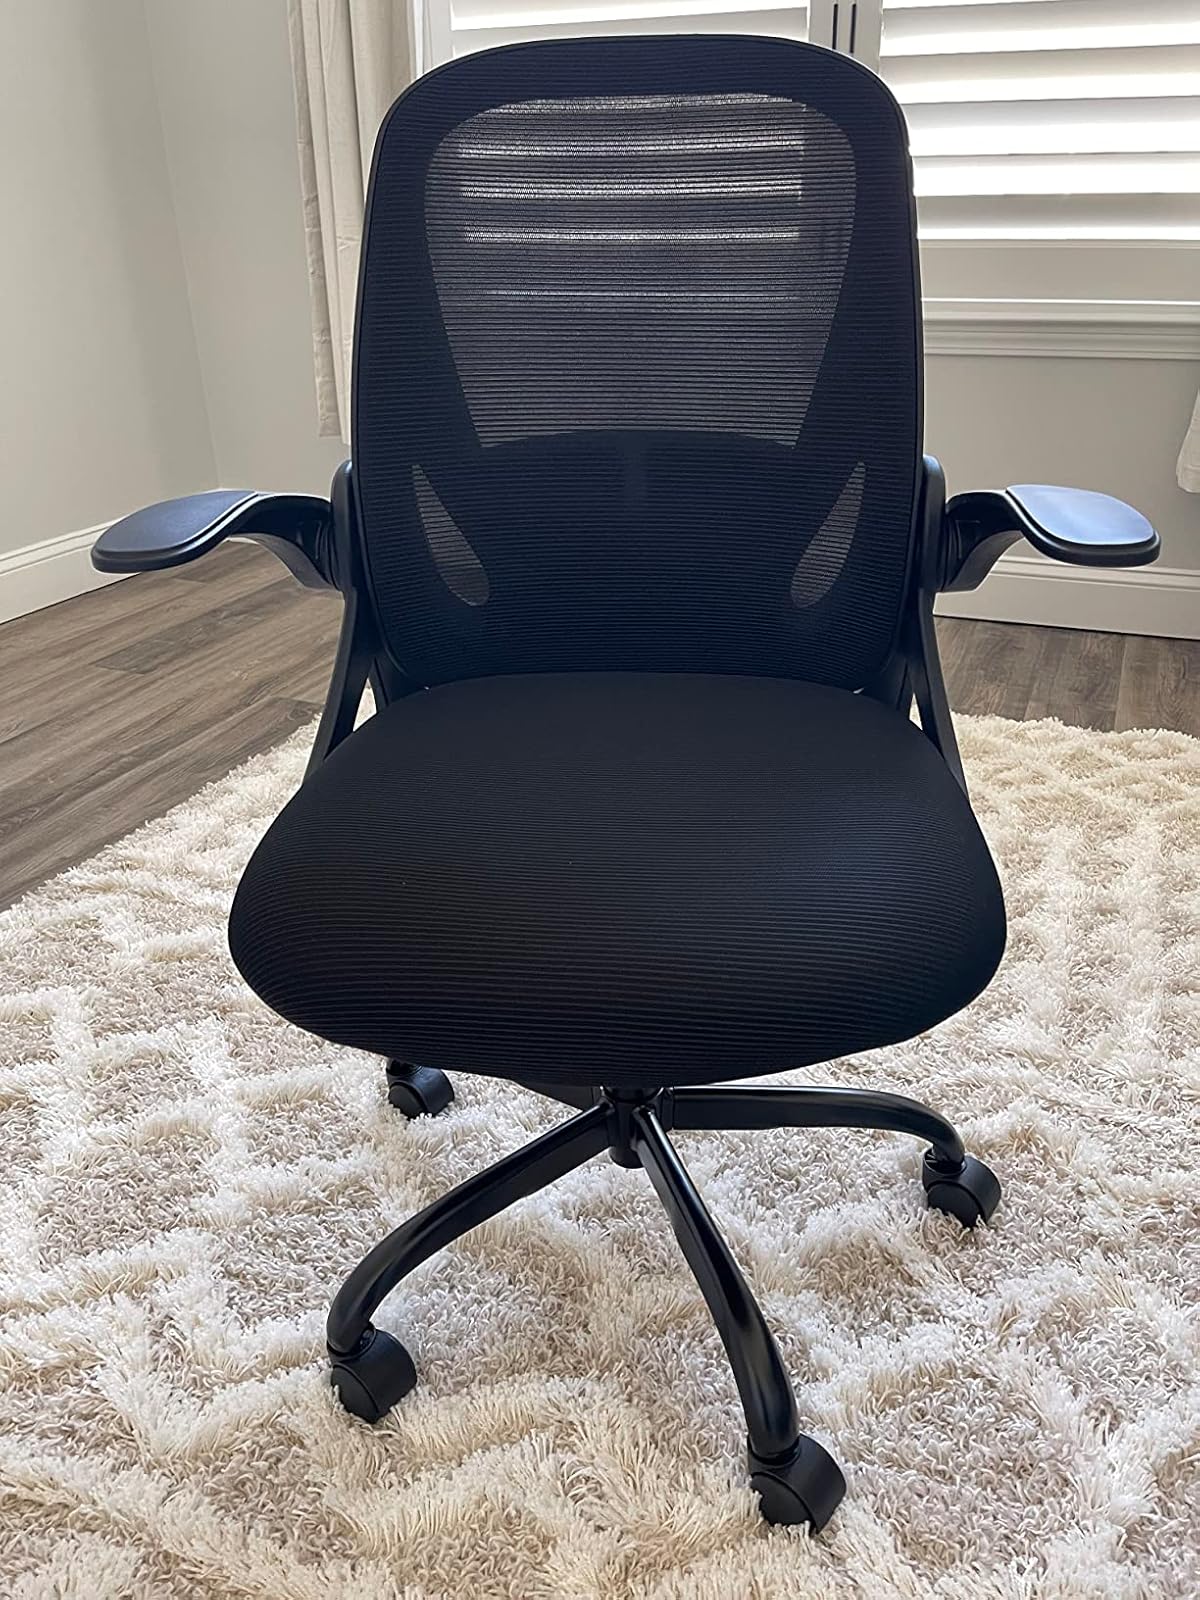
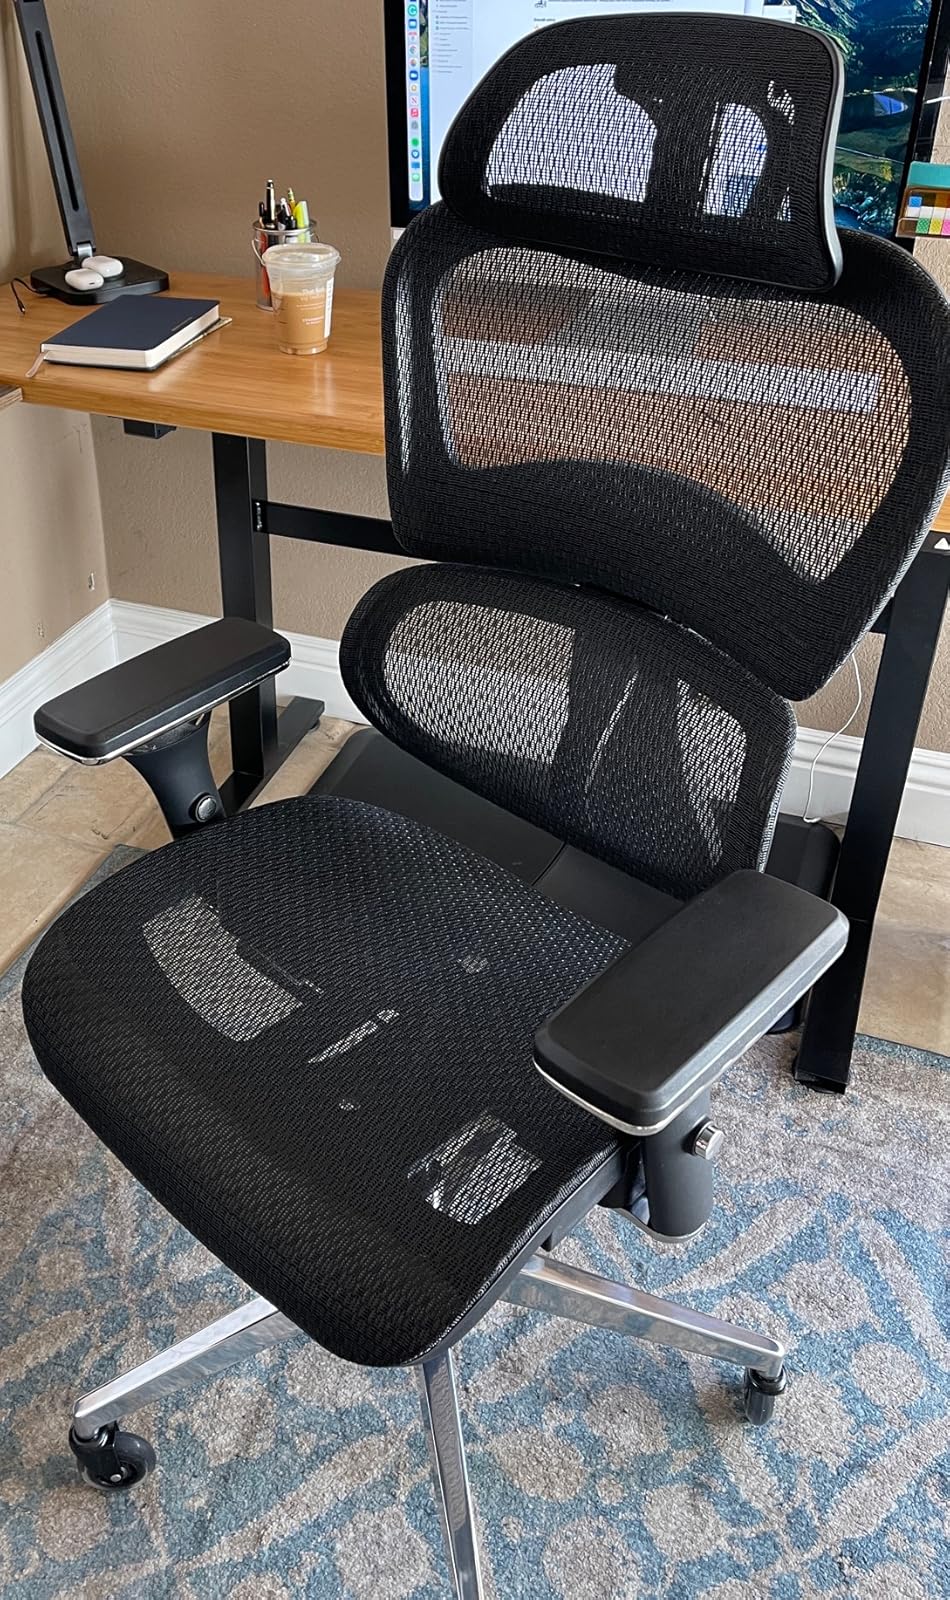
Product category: items_chair
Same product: no